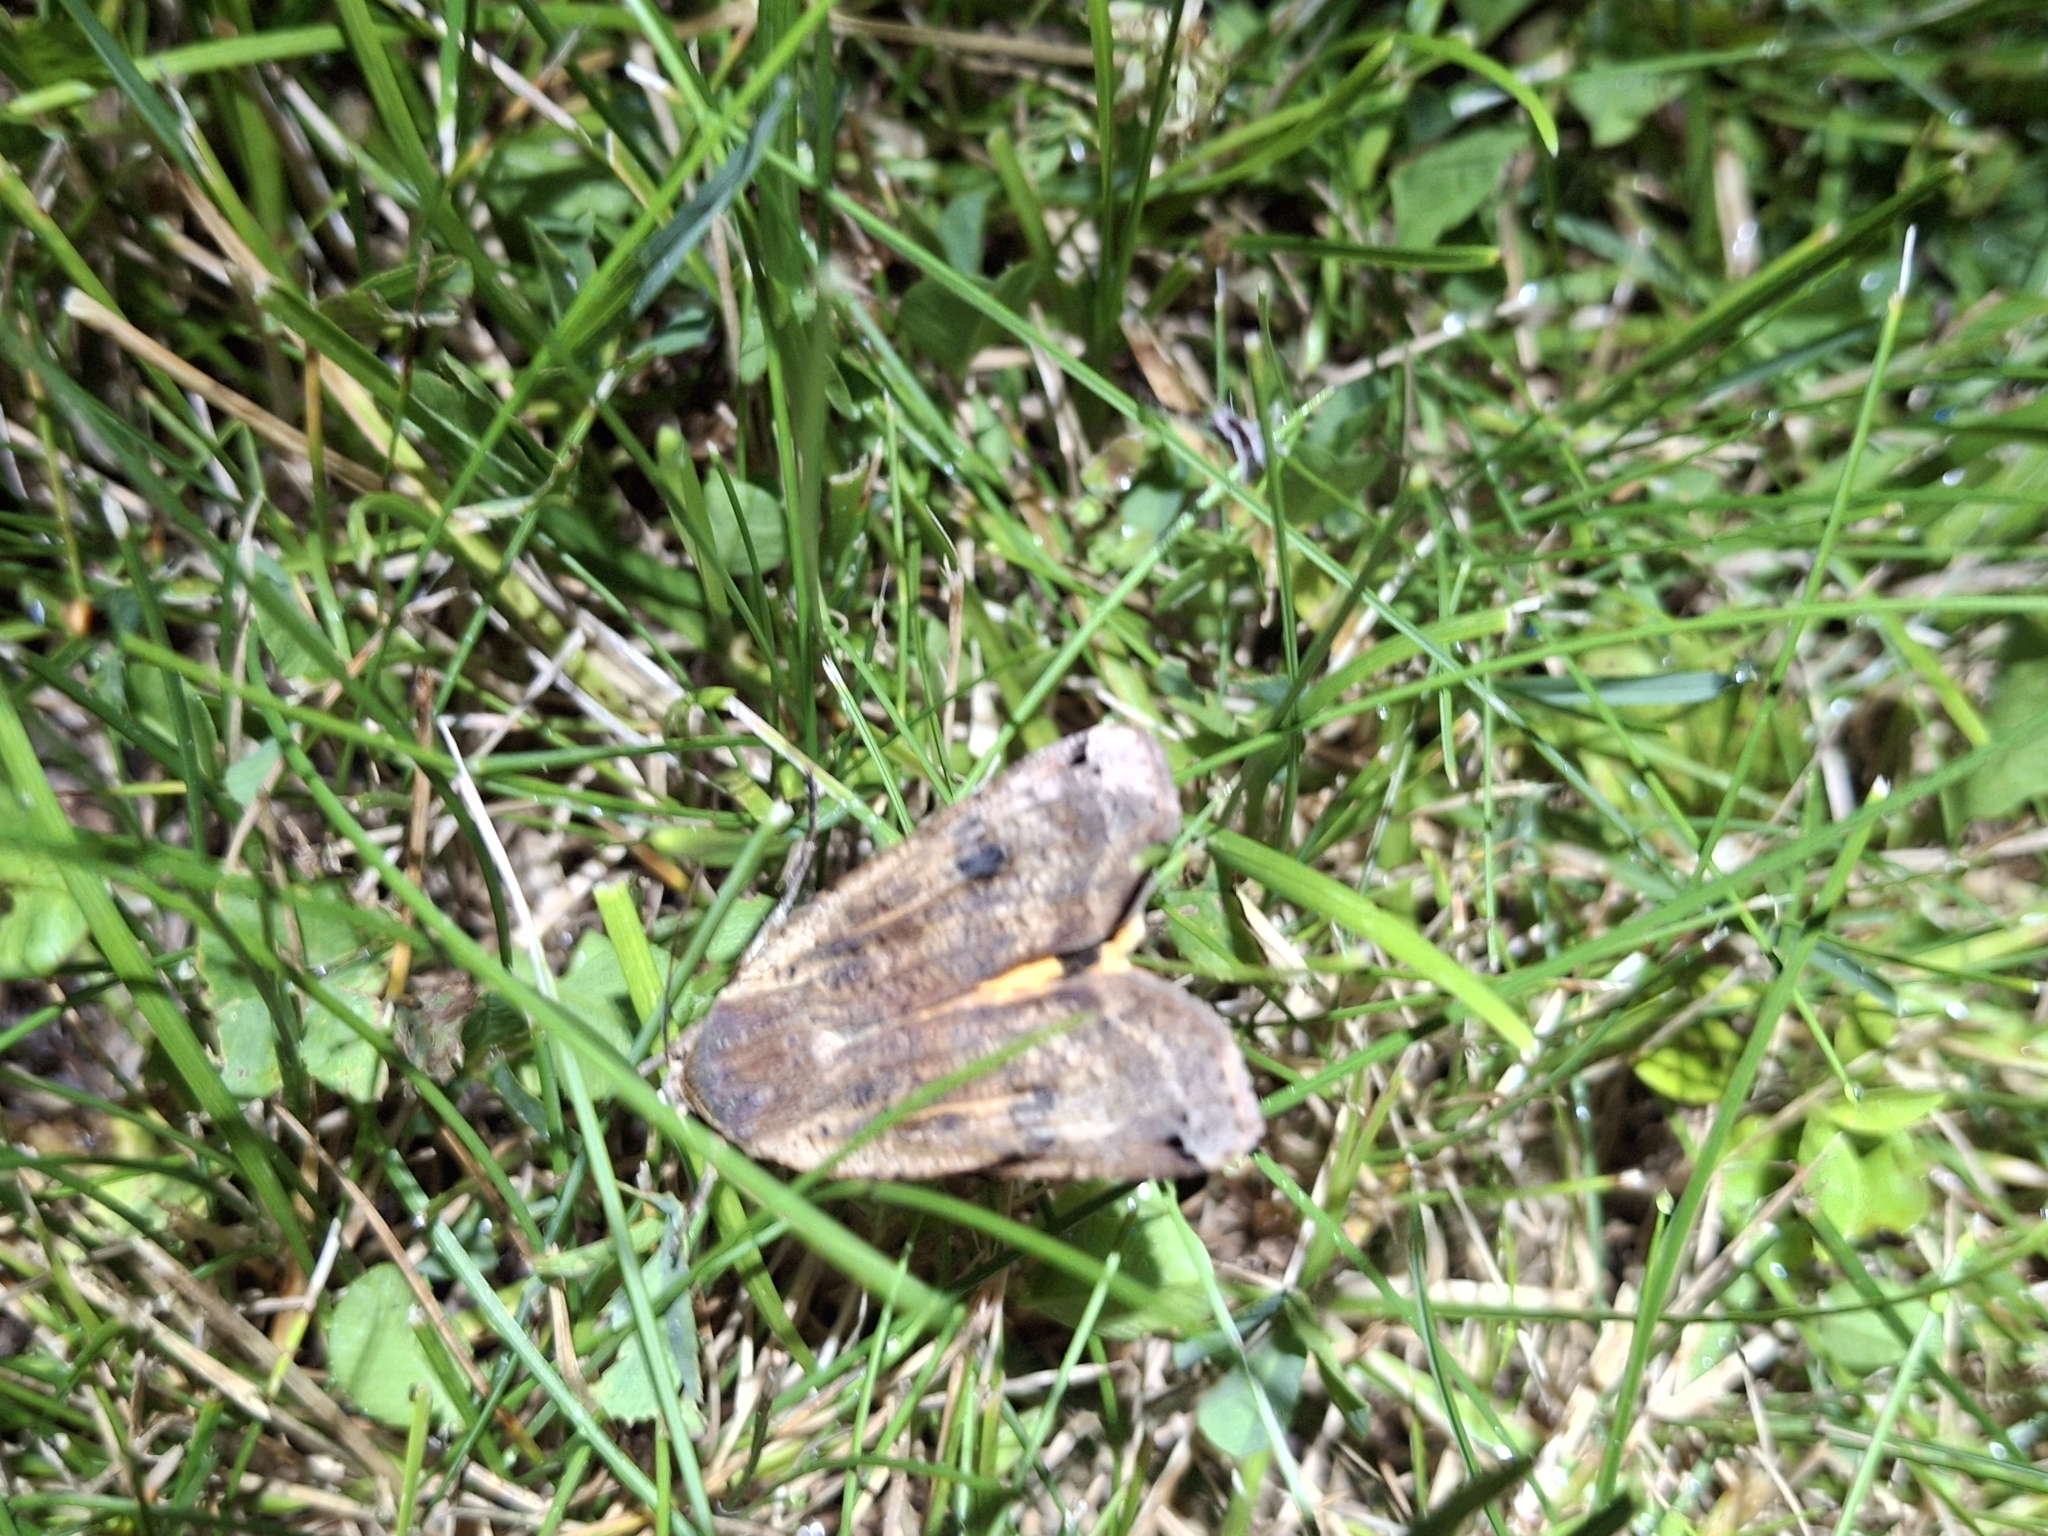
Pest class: cutworms